Mehdiana Sahib

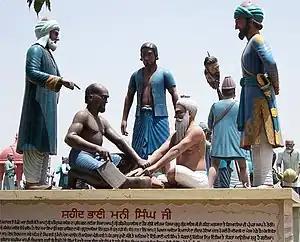
Sculpture of Shaheed Bhai Mani Singh being executed by dismemberment at Mehdiana Sahib

Gurdwara Mehdiana Sahib, also called the 'School of Sikh History' is a Sikh gurdwara located in the village of Mehdiana, just outside Mallha, near Jagraon in Ludhiana district, India.